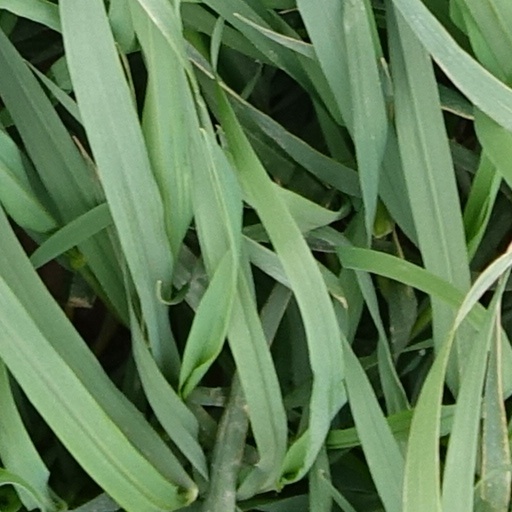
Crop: wheat